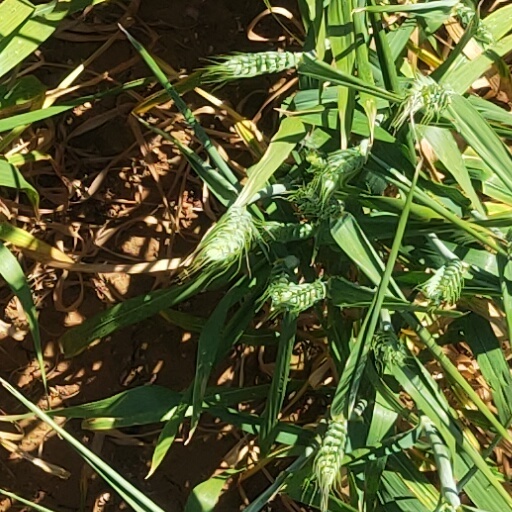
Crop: wheat